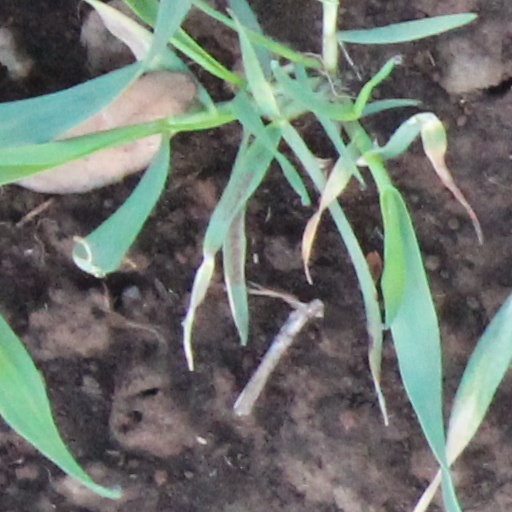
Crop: wheat